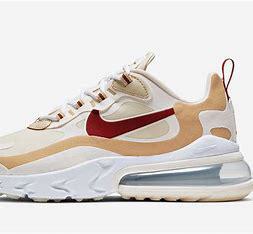
Brand: Nike
Model: Air Max 270 React